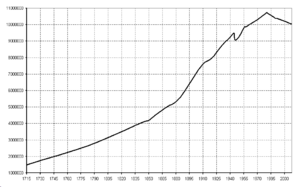
Au 1ᵉʳ janvier 2017, la Hongrie comptait une population de 9 797 561 habitants.